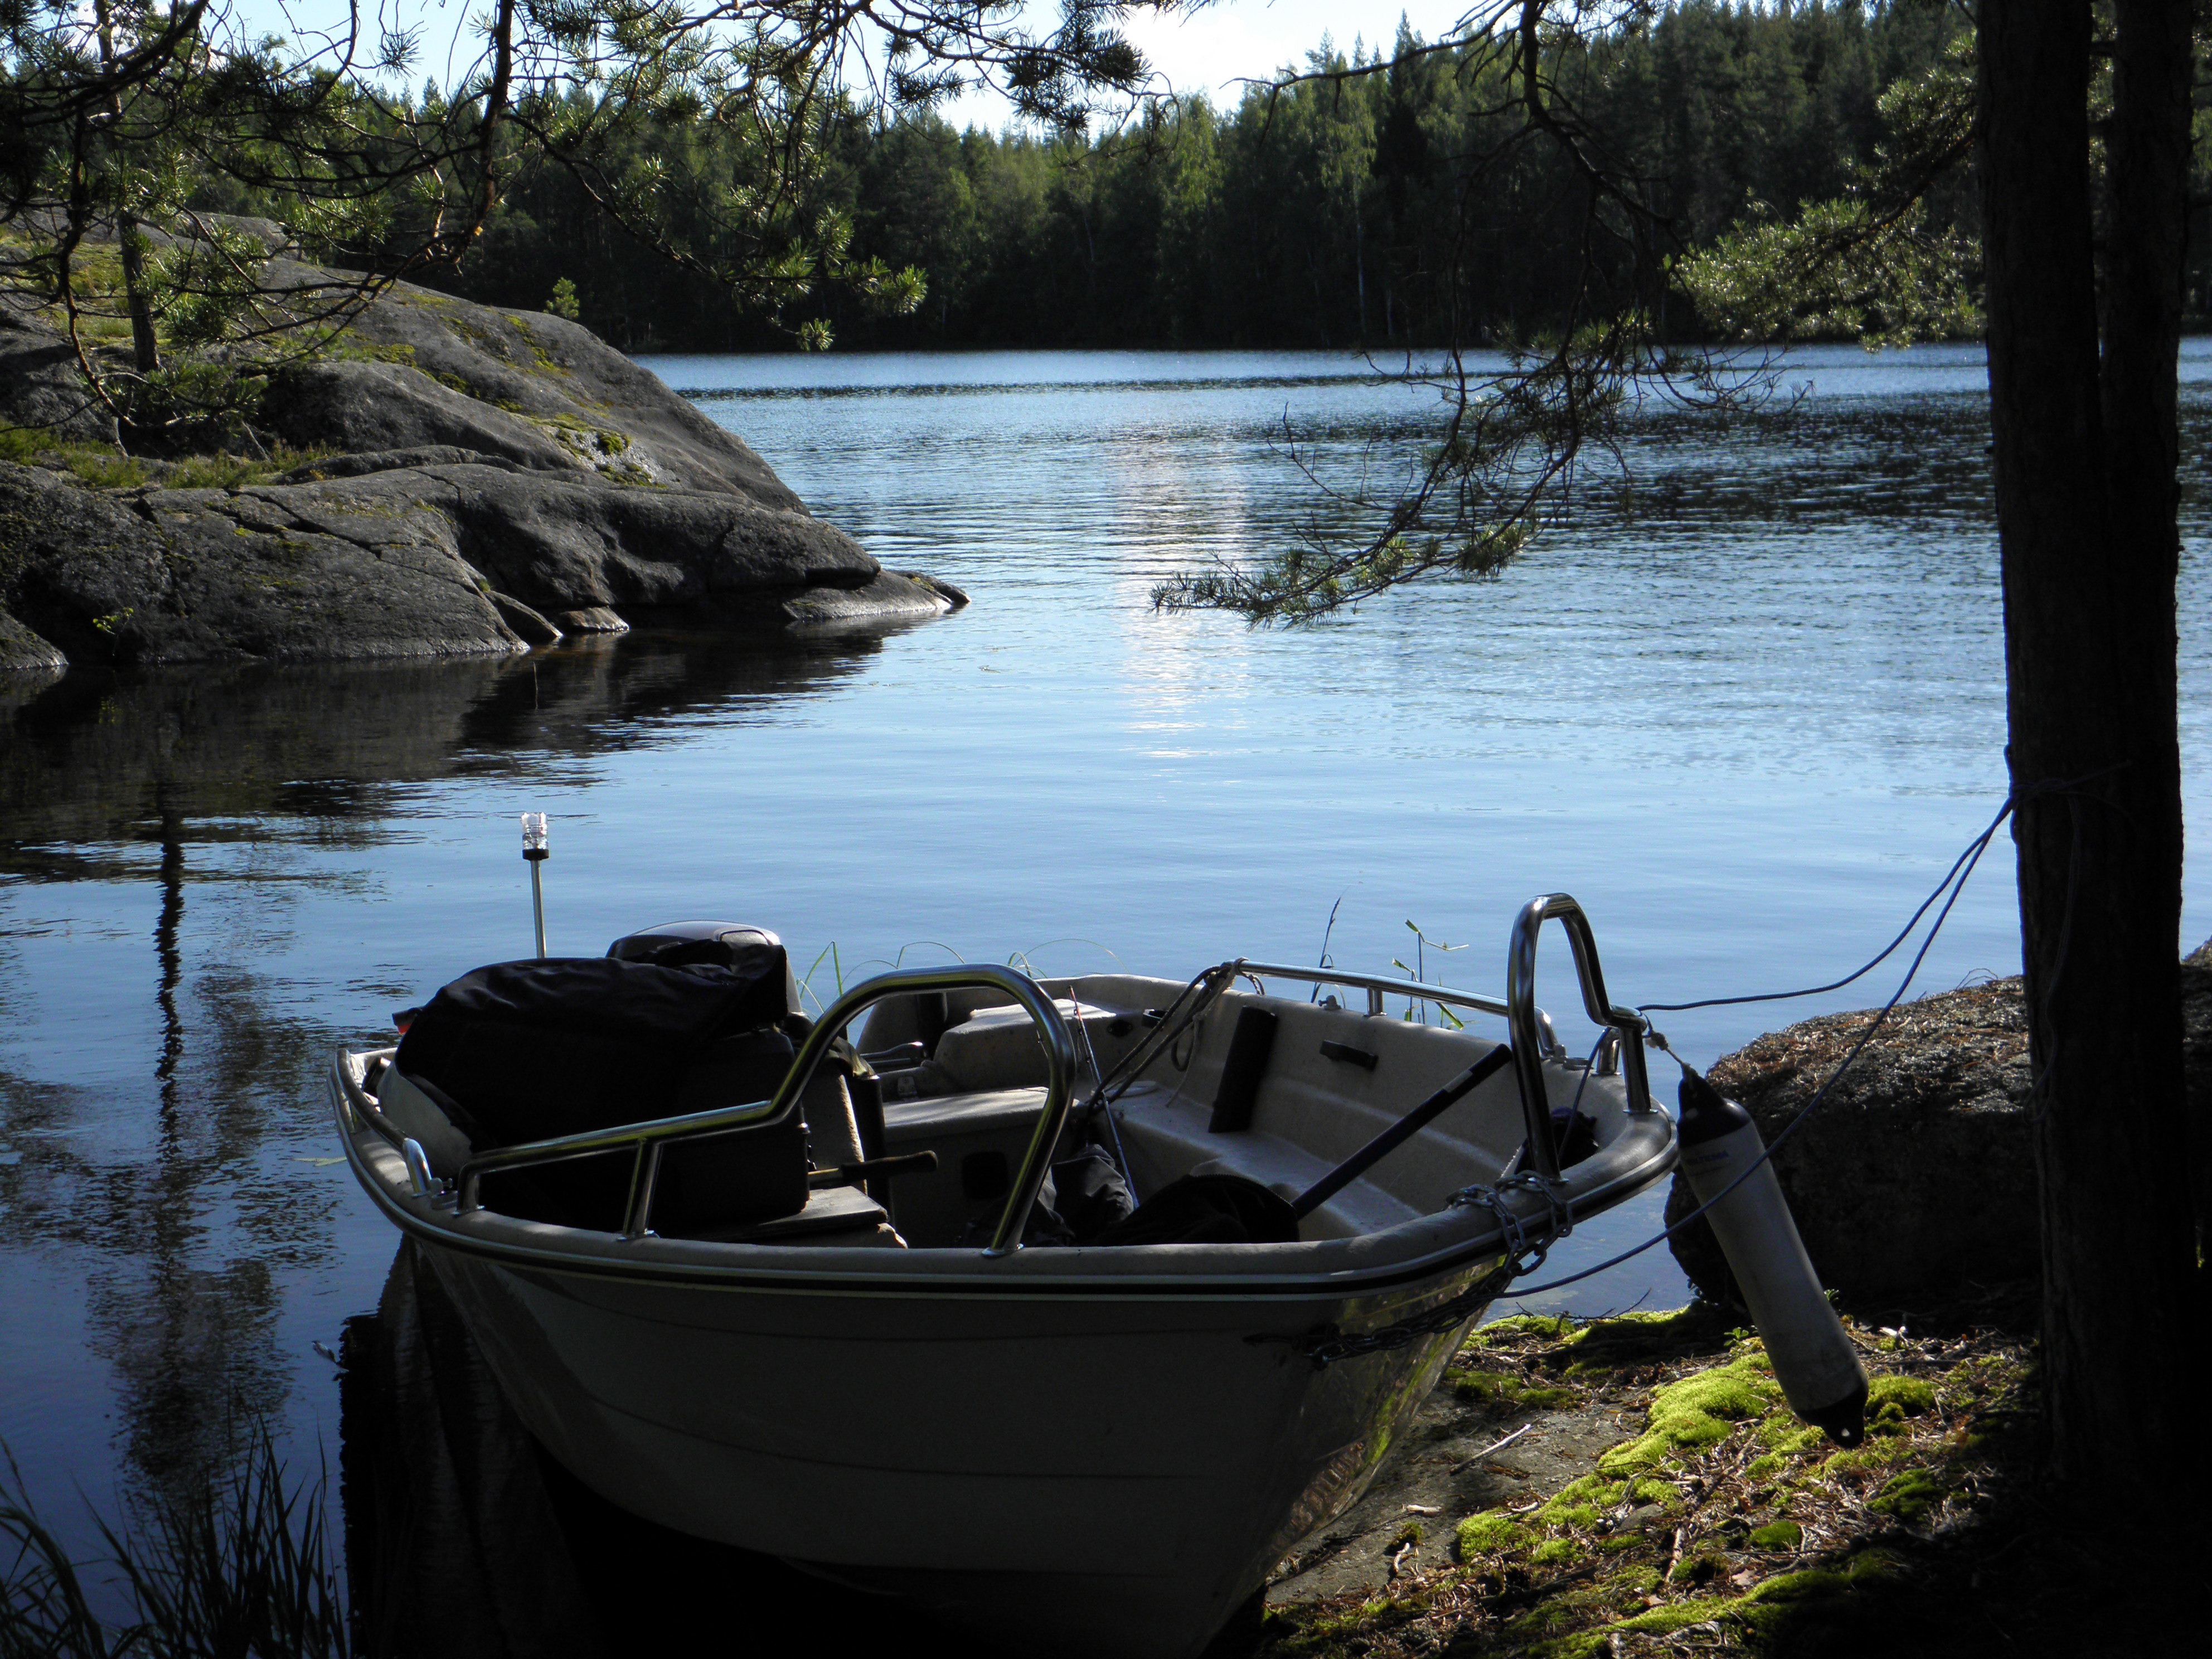
beach, tree, water, sunshine, sun, boat, lake, river, summer, canoe, reflection, vehicle, scenic, fishing, holiday, waterway, blue sky, boating, branches, beautiful, watercraft, finnish, savonlinna, boat trip, saimaa, watercraft rowing